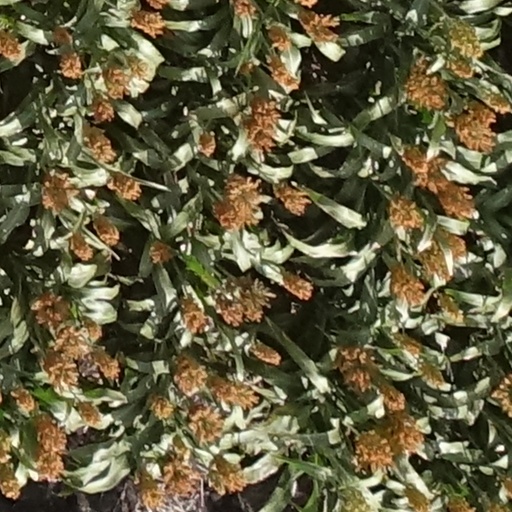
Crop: sorghum